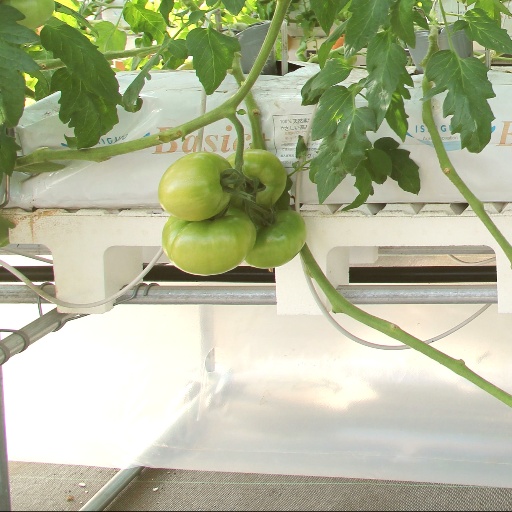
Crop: tomato